The Purpose Driven Life

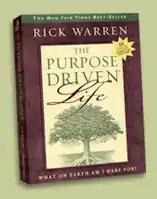
Cover

The Purpose Driven Life is a Bible study book written by Christian pastor Rick Warren and published by Zondervan in 2002. The book offers readers a 40-day personal spiritual journey and presents what Warren says are God's five purposes for human life on Earth.